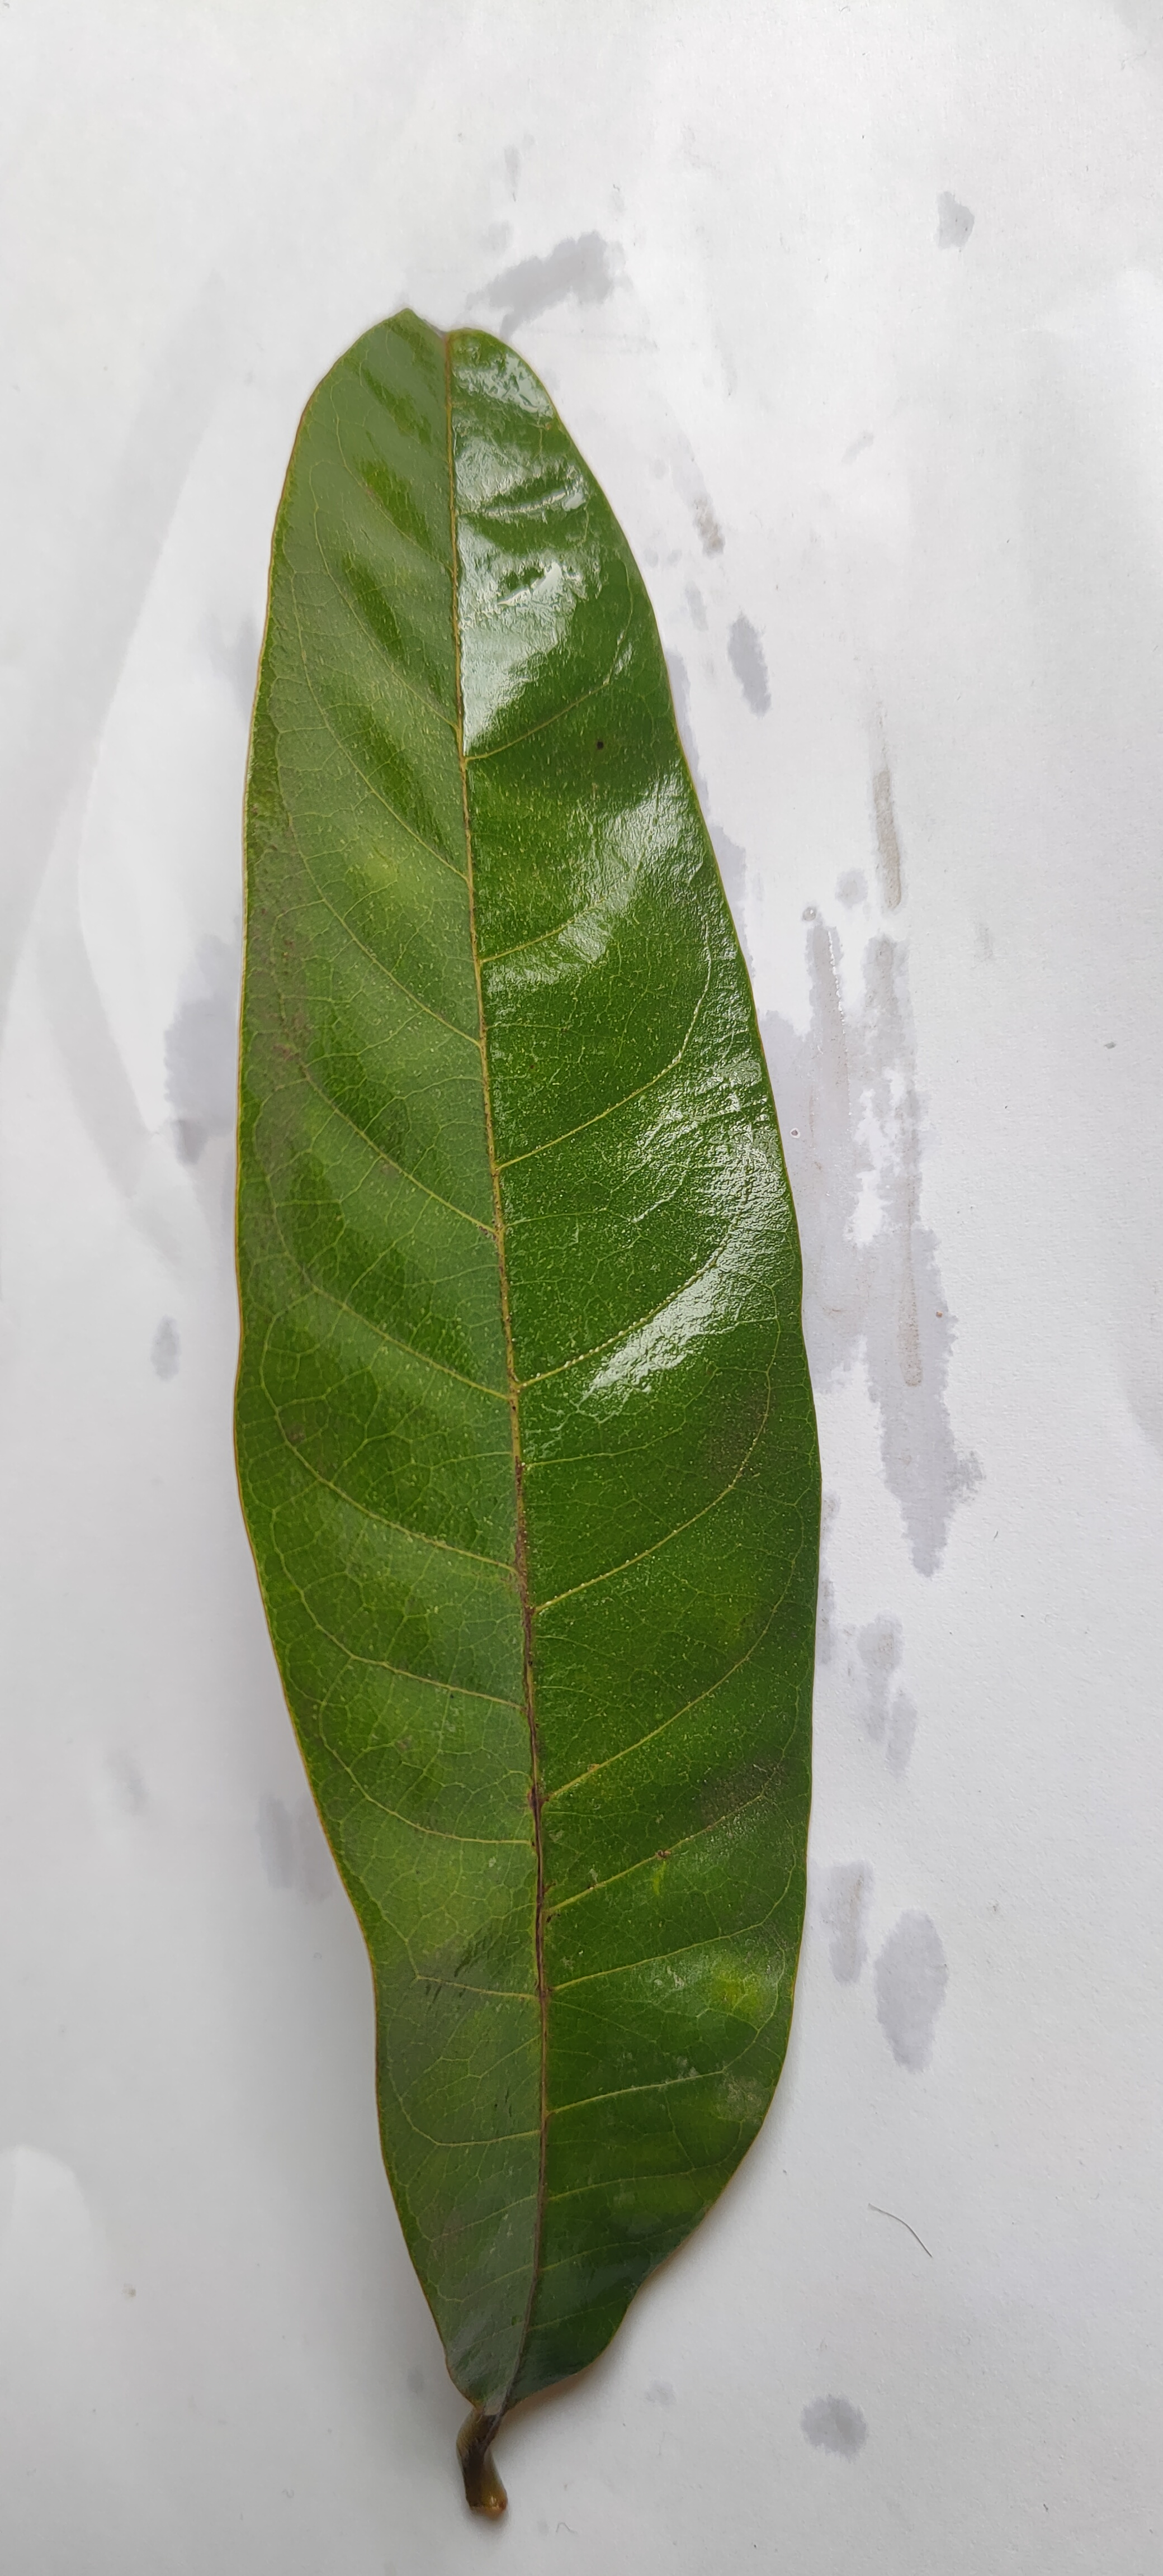
Leaf variety: Custard Apple